Craters of the Moon (geothermal site)

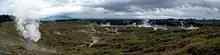
Crater with steaming ground and fumaroles

Craters of the Moon is open to visitors all year round. The area is easily reached by car from Taupō, being on the end of Karapiti Road, that branches off State Highway 1/5, 4 km north of Taupō. There is a carpark, and an information kiosk at the entrance. An entrance fee applies.